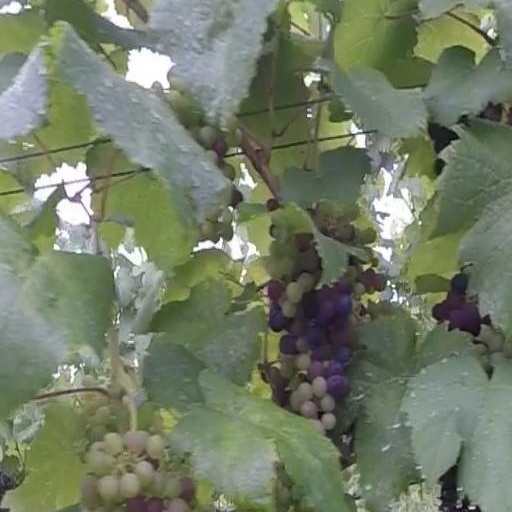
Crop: grape